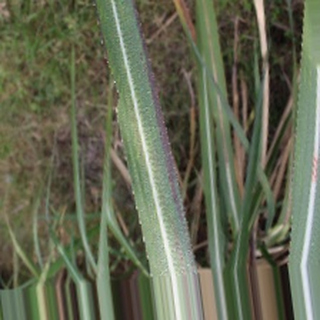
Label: sugarcane_bacterial_blight